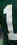
Number: 1